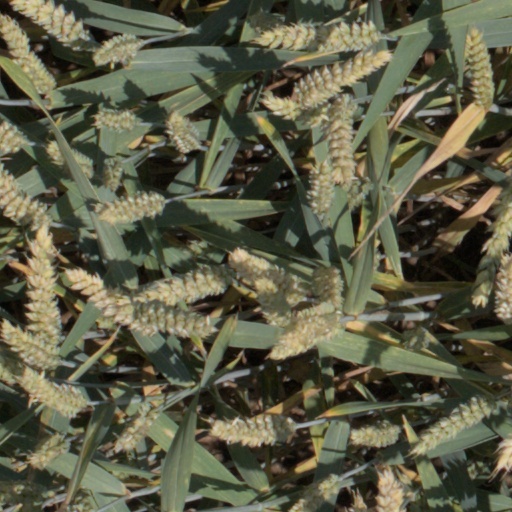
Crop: wheat